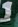
Number: 1